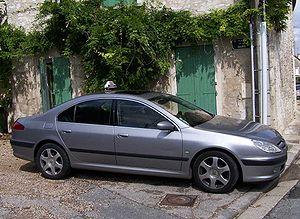
Taxi français
Le taxi est un véhicule automobile terrestre privé, conduit par un chauffeur et destiné au transport payant de passagers et de leurs bagages, de porte à porte, contrairement aux transports en commun qui transportent les passagers entre des points prédéterminés.